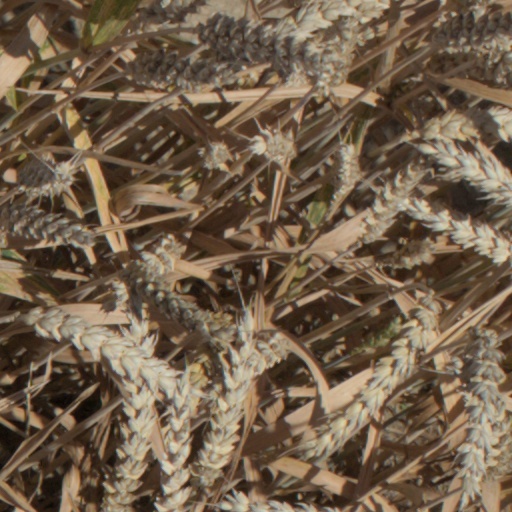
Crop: wheat